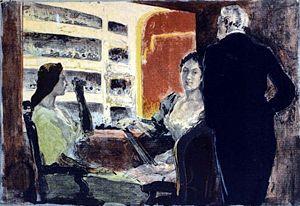
L’entracte est, au théâtre, l’intervalle qui sépare la représentation de deux actes.
Alexandre Lunois, né le 2 février 1863 à Paris et mort le 1ᵉʳ septembre 1916 au Pecq, est un peintre, graveur, affichiste et illustrateur français, réputé pour ses lavis lithographiques en couleurs.